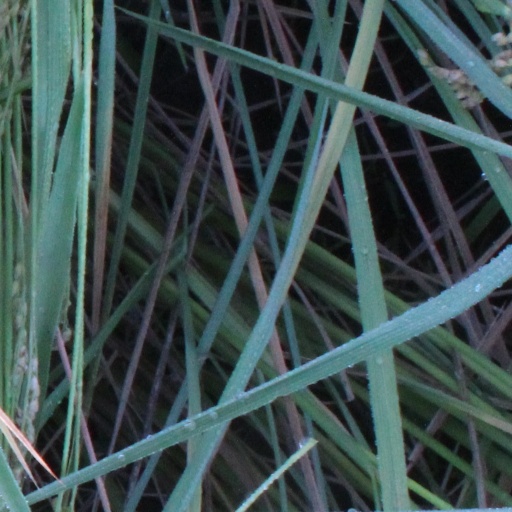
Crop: rice